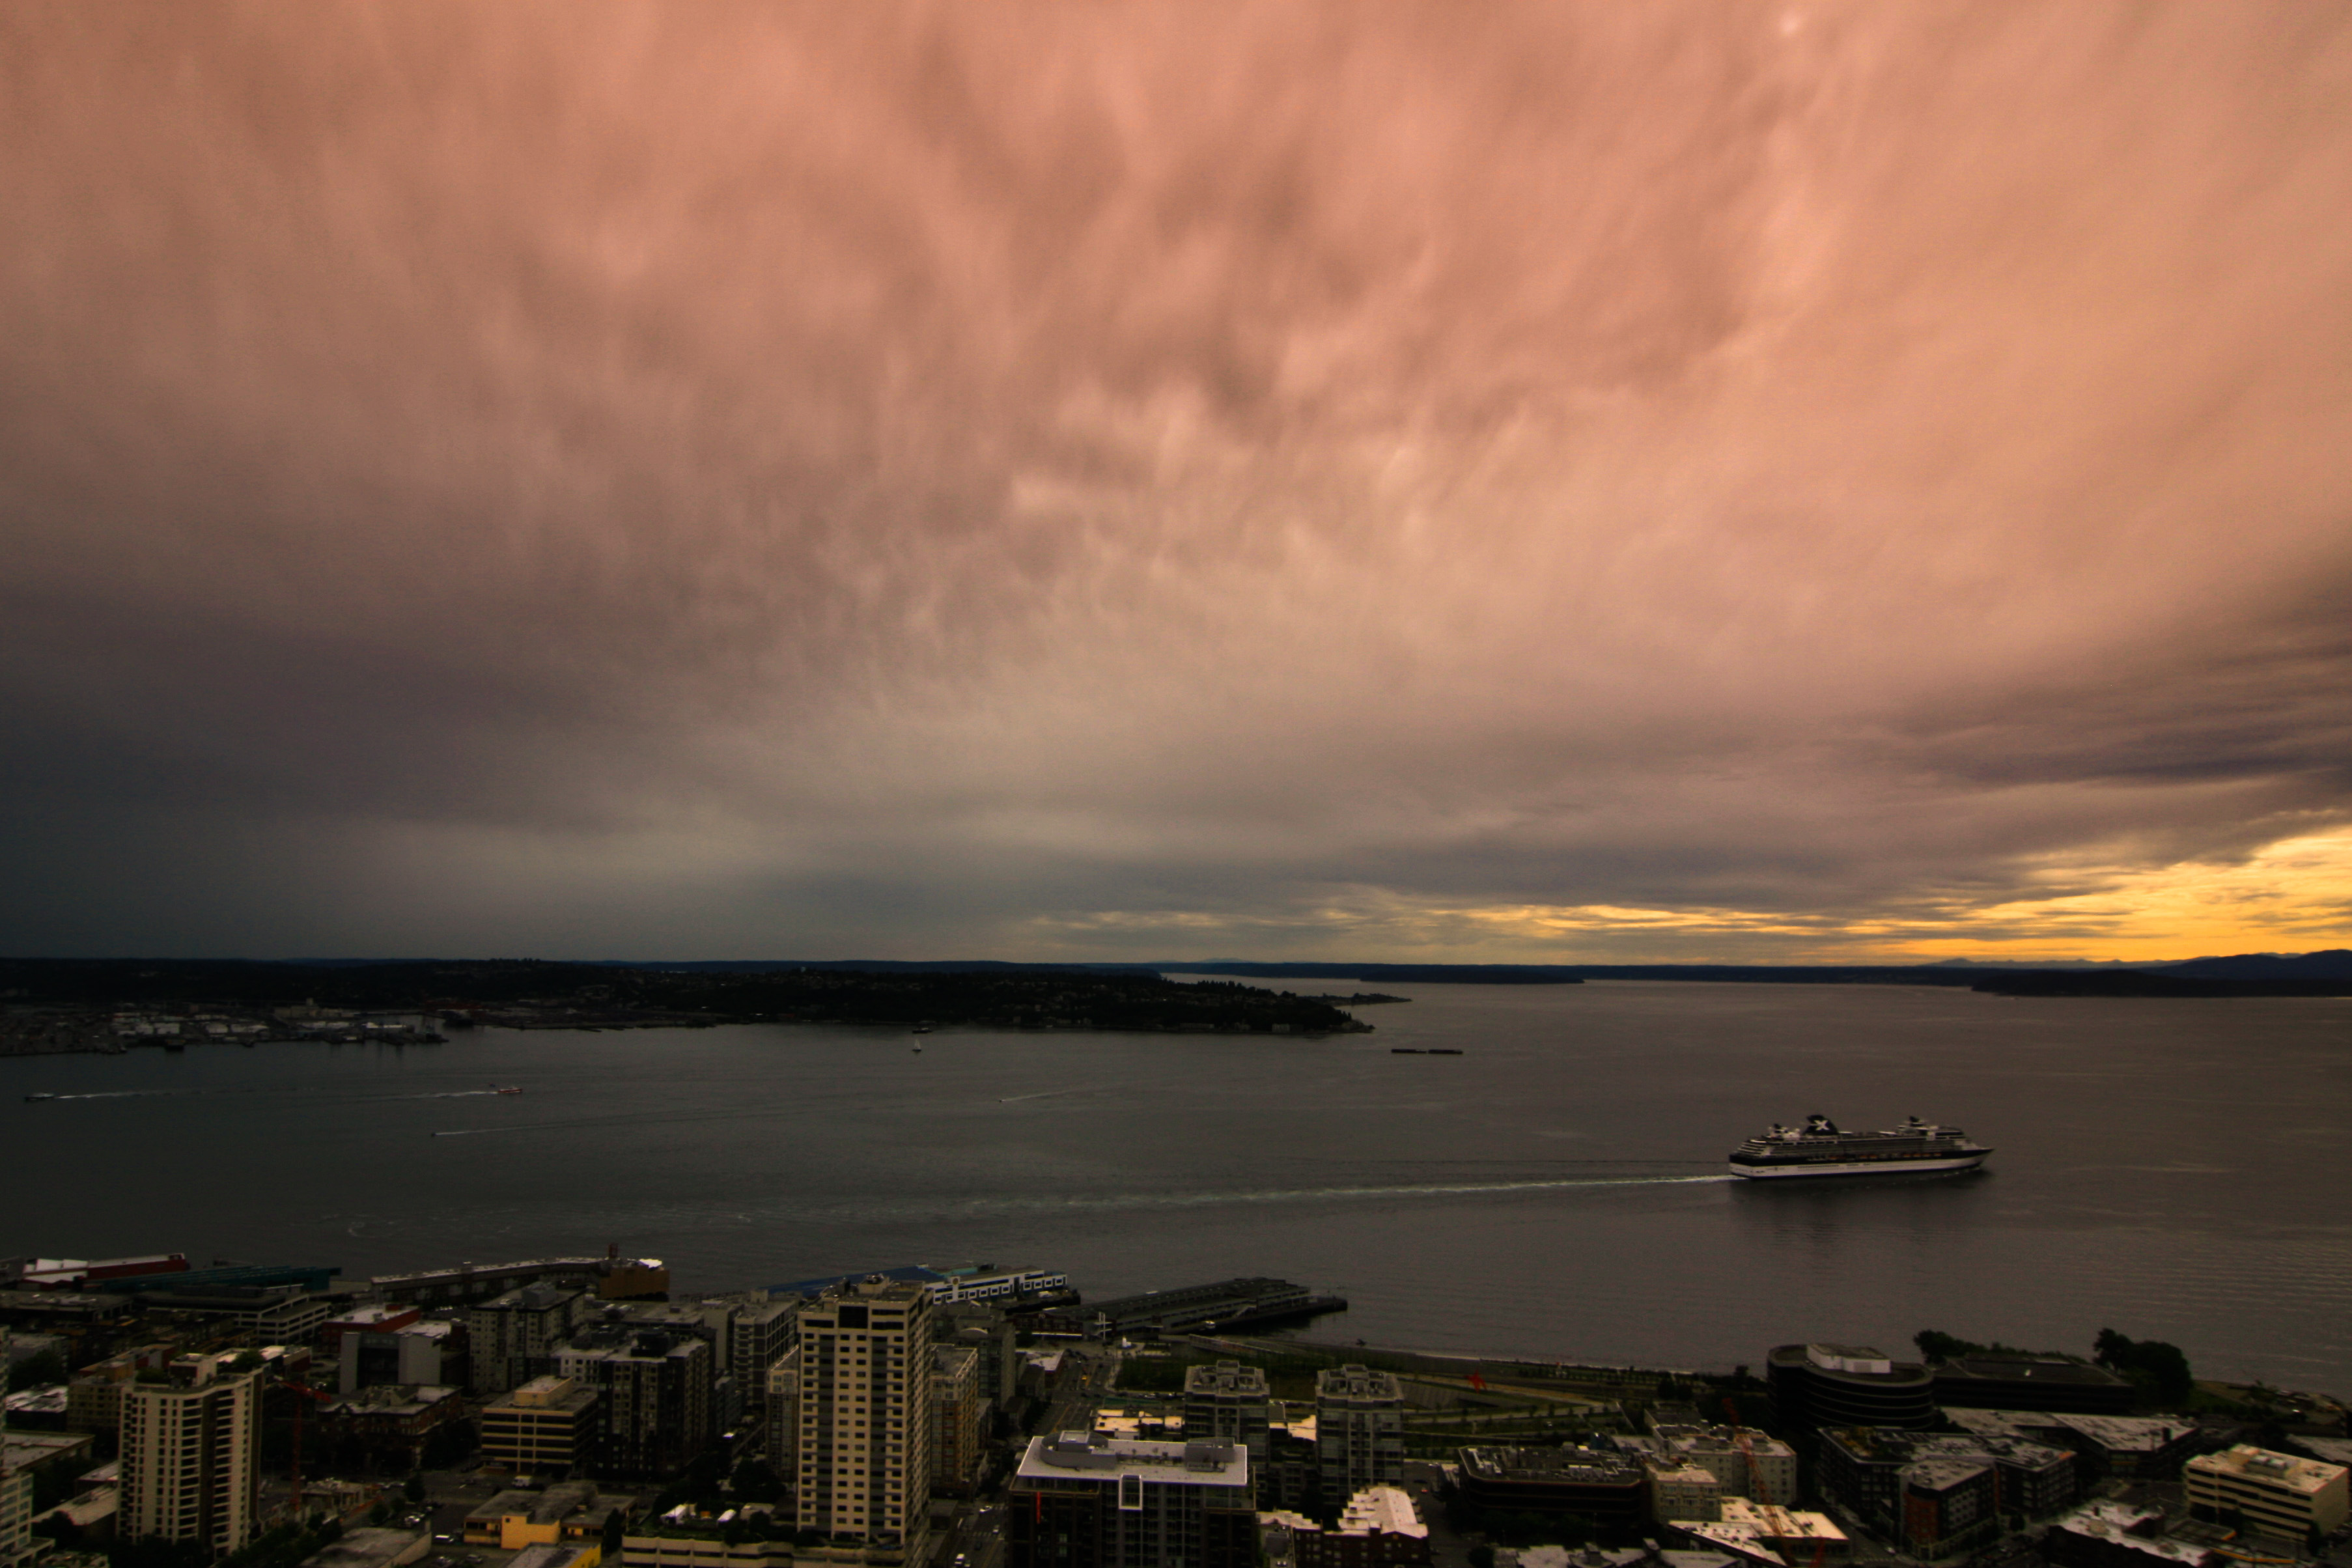
sea, coast, ocean, horizon, cloud, sky, sunrise, sunset, night, morning, lake, dawn, dusk, evening, reflection, weather, bay, clouds, cruiseliner, loch, shipcity, meteorological phenomenon, atmospheric phenomenon